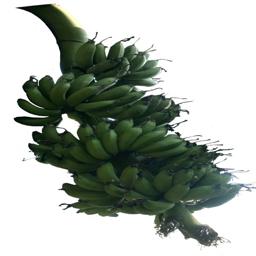
Label: MALBHOG FRUIT